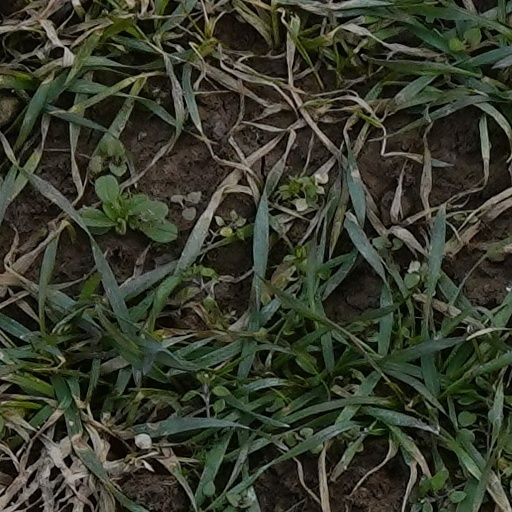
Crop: wheat